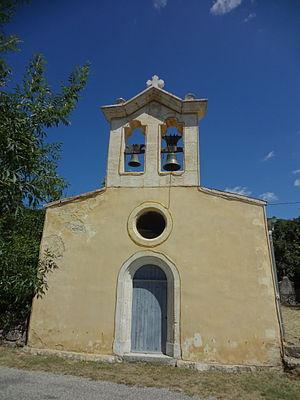
Cet article recense les édifices religieux des Alpes-de-Haute-Provence, en France, munis d'un clocher-mur.
Banon est une commune française, située dans le département des Alpes-de-Haute-Provence en région Provence-Alpes-Côte d'Azur.